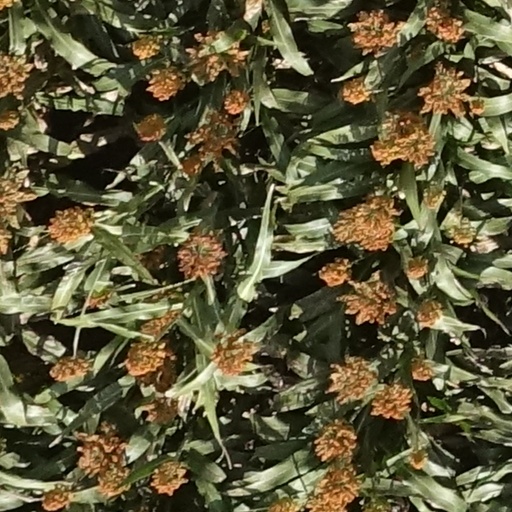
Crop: sorghum